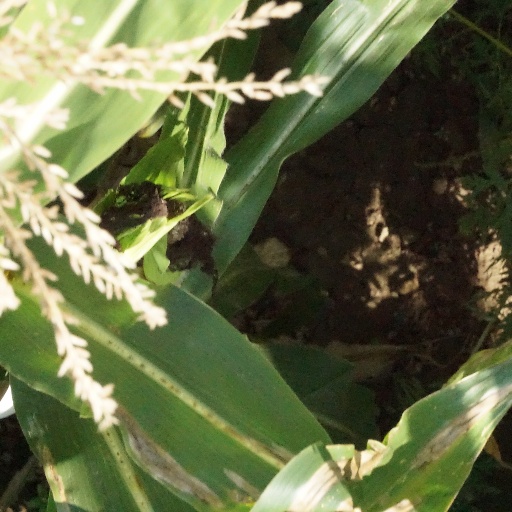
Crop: maize; corn